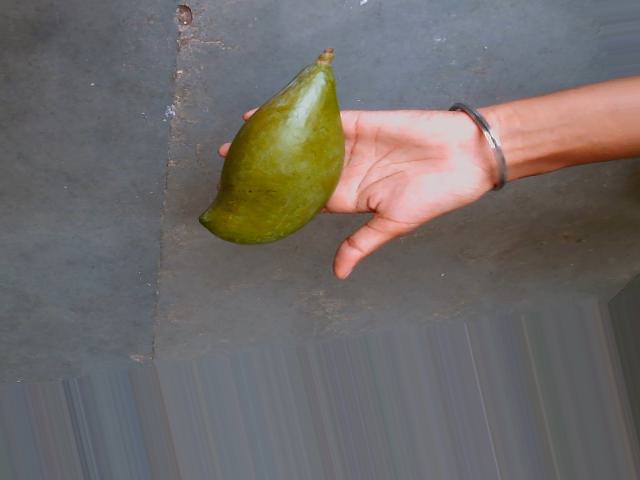
Label: Raw_Mango